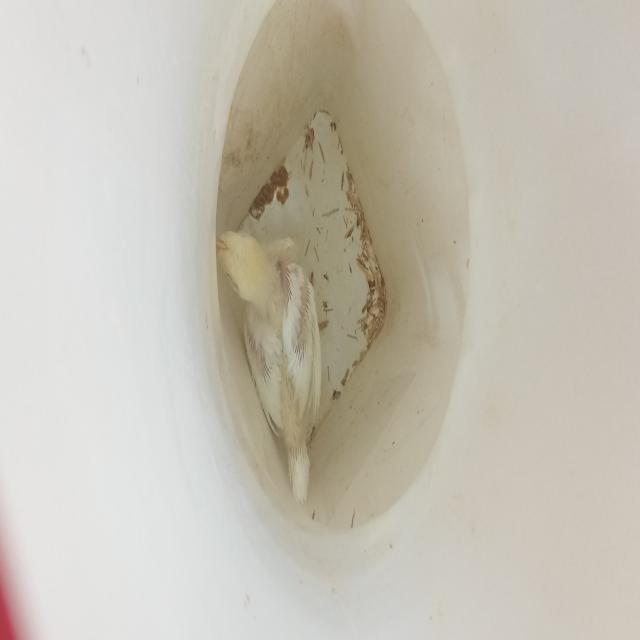
Weight: 592 g